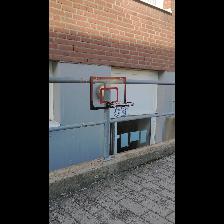
Label: NonHuman